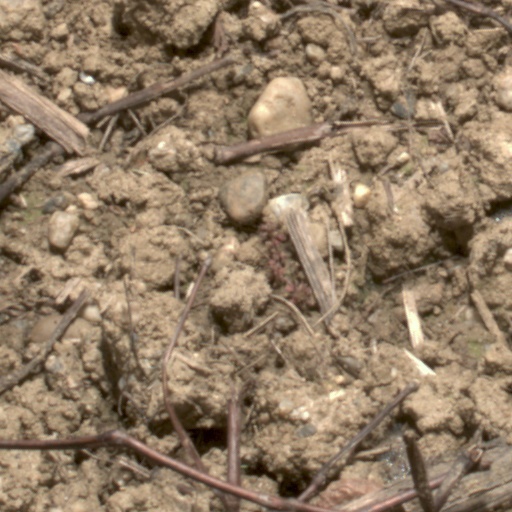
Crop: wheat